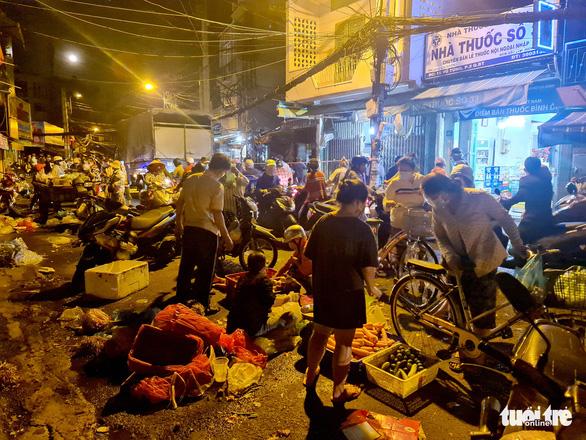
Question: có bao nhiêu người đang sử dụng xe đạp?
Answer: có hai người sử dụng xe đạp